1976 Winter Olympics

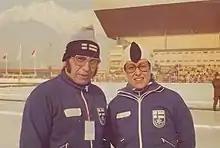
Pentti Peltoperä and Tuula Vilkas who represented Finland in speed skating events

In 1977, "White Rock", the official documentary film about the Innsbruck 1976 Winter Olympics was released. The film was narrated by James Coburn, and directed by Tony Maylam. It was nominated for the Robert Flaherty Award (Feature Length Film, Documentary In Content) at the 30th British Academy Film Awards. The film's soundtrack was composed by English keyboardist Rick Wakeman. His album, "White Rock" entered the UK Albums Chart on 12 February 1977, where it spent 9 weeks and reached number 14.